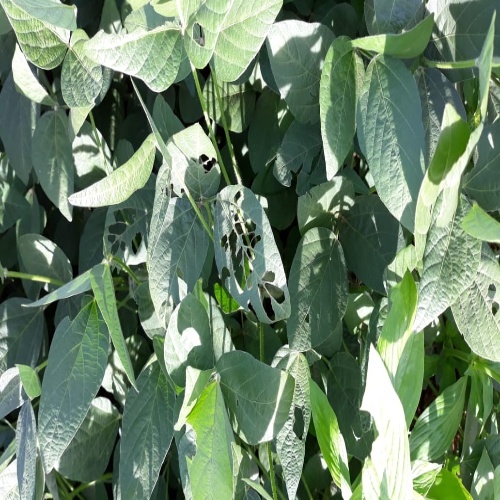
Label: Caterpillar